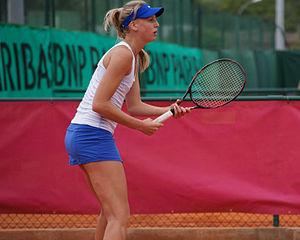
Naomi Broady, Open tennis Cagnes-sur-Mer 2012